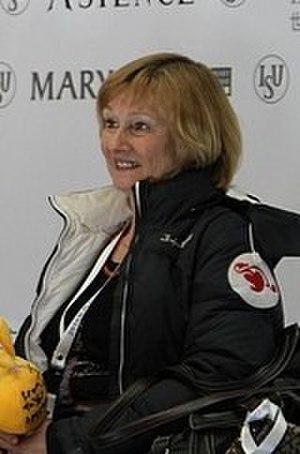
Lioudmila Velikova, née le 4 novembre 1947 à Léningrad, est une patineuse artistique et entraîneuse russe.